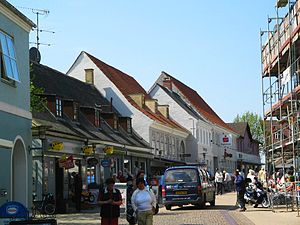
Nykøbing Sjælland / Galleri
Nykøbing Sjælland er en by på Nordvestsjælland i det nordlige Odsherred ved Isefjorden. Den er købstad, men har ikke længere nogen betydelig handelshavn. Byen har 5.166 indbyggere og ligger i Odsherred Kommune, Region Sjælland. I sommerhalvåret bærer byens liv i høj grad præg af de mange turister, der gæster områdets feriehuse og badestrande. Den er handelsby for et stort sommerhusområde.